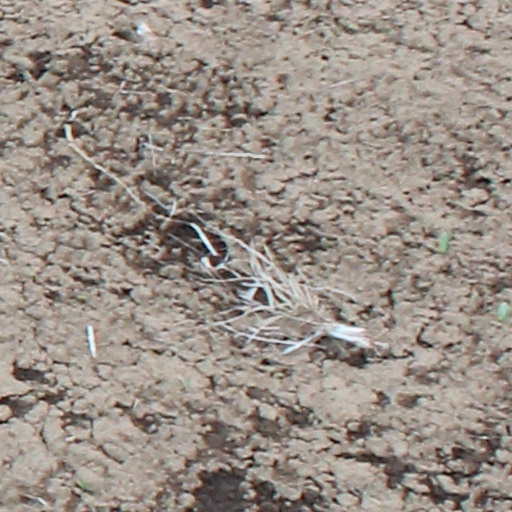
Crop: wheat